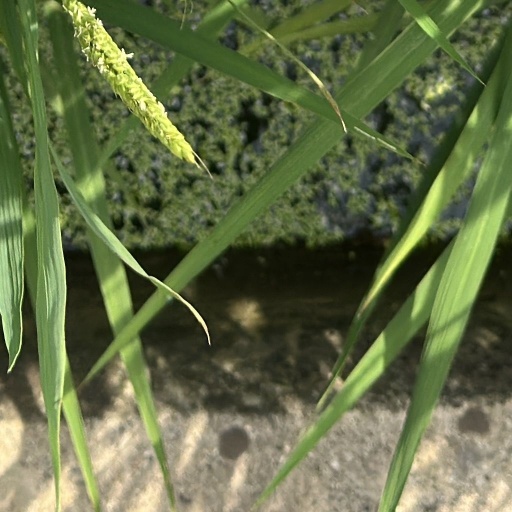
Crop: rice